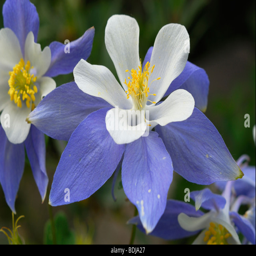
columbine lily in a meadow